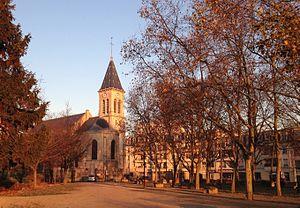
L'église de Bondy (93) vue depuis le square de l'Hôtel de Ville. Euskara: Bondyko eliza (93), Herriko Etxeko lorategitik ikusia.
Bondy est une commune française située dans la banlieue Nord-Est de Paris, à 8 km de la Porte de Pantin, dans le département de la Seine-Saint-Denis, en région Île-de-France.
L'église Saint-Pierre est une église située 75-89 rue Jules-Guesde à Bondy, dans le département de la Seine-Saint-Denis et en région Île-de-France, et affectée au culte catholique ; elle fait partie de la paroisse de Bondy au sein du diocèse de Saint-Denis. C'est un édifice de style architectural néo-gothique.